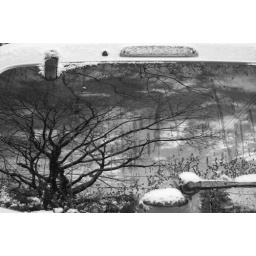
The reflection of a tree in the rear window of my dad's car.